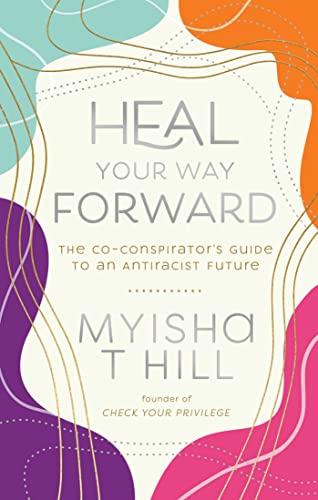
Heal Your Way Forward: The Co-Conspirator's Guide to an Antiracist Future
Category: Buy a Kindle
About the Author myisha t hill is a mental health activist, speaker, and entrepreneur passionate about mental wellness and empowerment for all. She runs the advocacy site Check Your Privilege with nearly 700K followers on Instagram. Additionally, myisha works with organizations and community groups taking white people on a self-reflective journey to explore their relationship with power, privilege, and racism.
Features: Heal Your Way Forward is a seminal work in antiracism, guiding white and white-identifying folks to utilize activism for intergenerational healing. | In 2018, myisha t hill created the @ckyourprivilege handle on Instagram to undo the harm created between white women and women of the Global Majority. After years of living in the micro- and macro-aggressions of white culture, myisha was tired of staying silent. But she wanted to do more than fight back—she wanted to | heal forward | . | "myisha t hill is a rare educator who comes from a place of compassion and profound emotional insight. She is leading a revolution of mind, heart, and soul, one that she now continues in her highly anticipated book, | Heal Your Way Forward | . myisha's work changes how we experience the world by helping us understand our place within it. This book shows anyone interested in human liberation the way to heal, to hope, and to become true advocates and co-conspirators — not just for justice and change, but for the future of who we are as humans." — Anna Paquin, Actress and Producer | In just over three short years, Check Your Privilege and myisha's personal platform have amassed more than 750K followers on Instagram and became hubs for interracial activism during the Great White Awakening of 2020. But like many antiracism activists, myisha saw the activism abate after the election of President Biden. | Heal Your Way Forward: The Co-Conspirator's Guide to an Antiracist Future | is the trumpet call to white and white-identifying folks, guiding them to recognize their antiracism work as intergenerational healing. In her first major book, myisha asks the most critical question of antiracism work: what do we want the world to look like in seven generations?  This book is her answer, but also, it's a tactical, practical guide for learning (and unlearning), heal­ing (and feeling through the hurt), and committing (and recommitting) to real change and a reparative future.  This is the book myisha's 750,000 followers have been waiting for—a marriage of personal story, antiracist handbook, and an emotional plea to all people to be the change today so we can heal the world for tomorrow.  In this seminal work, myisha offers readers the ultimate reason to engage in activism—to create a better world not just for our babies, but for our babies' babies—and a clear strategy to change the future and nature of interracial activism by:  Sustaining the great white awakening by discovering the sweet spot of shame and vulnerability  Making room for white tears  Developing radical listening and lifelong learning  Practicing the great act of recommittment  And building a reparative future  As myisha shares, the more you fail forward, the more you heal your way forward, and the better we can heal the future together.  myisha t hill is a mental health activist, speaker, and entrepreneur passionate about mental wellness and empowerment for all. She runs the advocacy site Check Your Privilege with more than 700K followers on Instagram. Additionally, myisha works with organizations and community groups taking white people on a self-reflective journey to explore their relationship with power, privilege, and racism.